Gun law in Austria

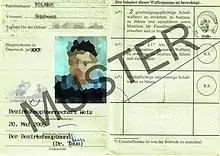
Austrian "Waffenpass"

Carrying firearms in public generally requires a carry permit (or "Waffenpass"). Carry permits are issued by the authorities on a shall issue or may issue basis, depending on reason and applicant. It is not necessary to have an additional firearm license as the Austrian carry permit includes all the rights of a firearms license with the "addition" of the right to carry those firearms. Austrian law makes no distinction between concealed or open carry; with a carry permit, the holder may carry their weapon(s) freely throughout the whole country and even in certain "weapon free zones". However, holders must carry their weapons in a way that does not constitute a public nuisance; for example, openly displaying a handgun in one's belt at the cinema while wearing civilian clothing would be considered unusual and could be considered a public nuisance if the police were called.